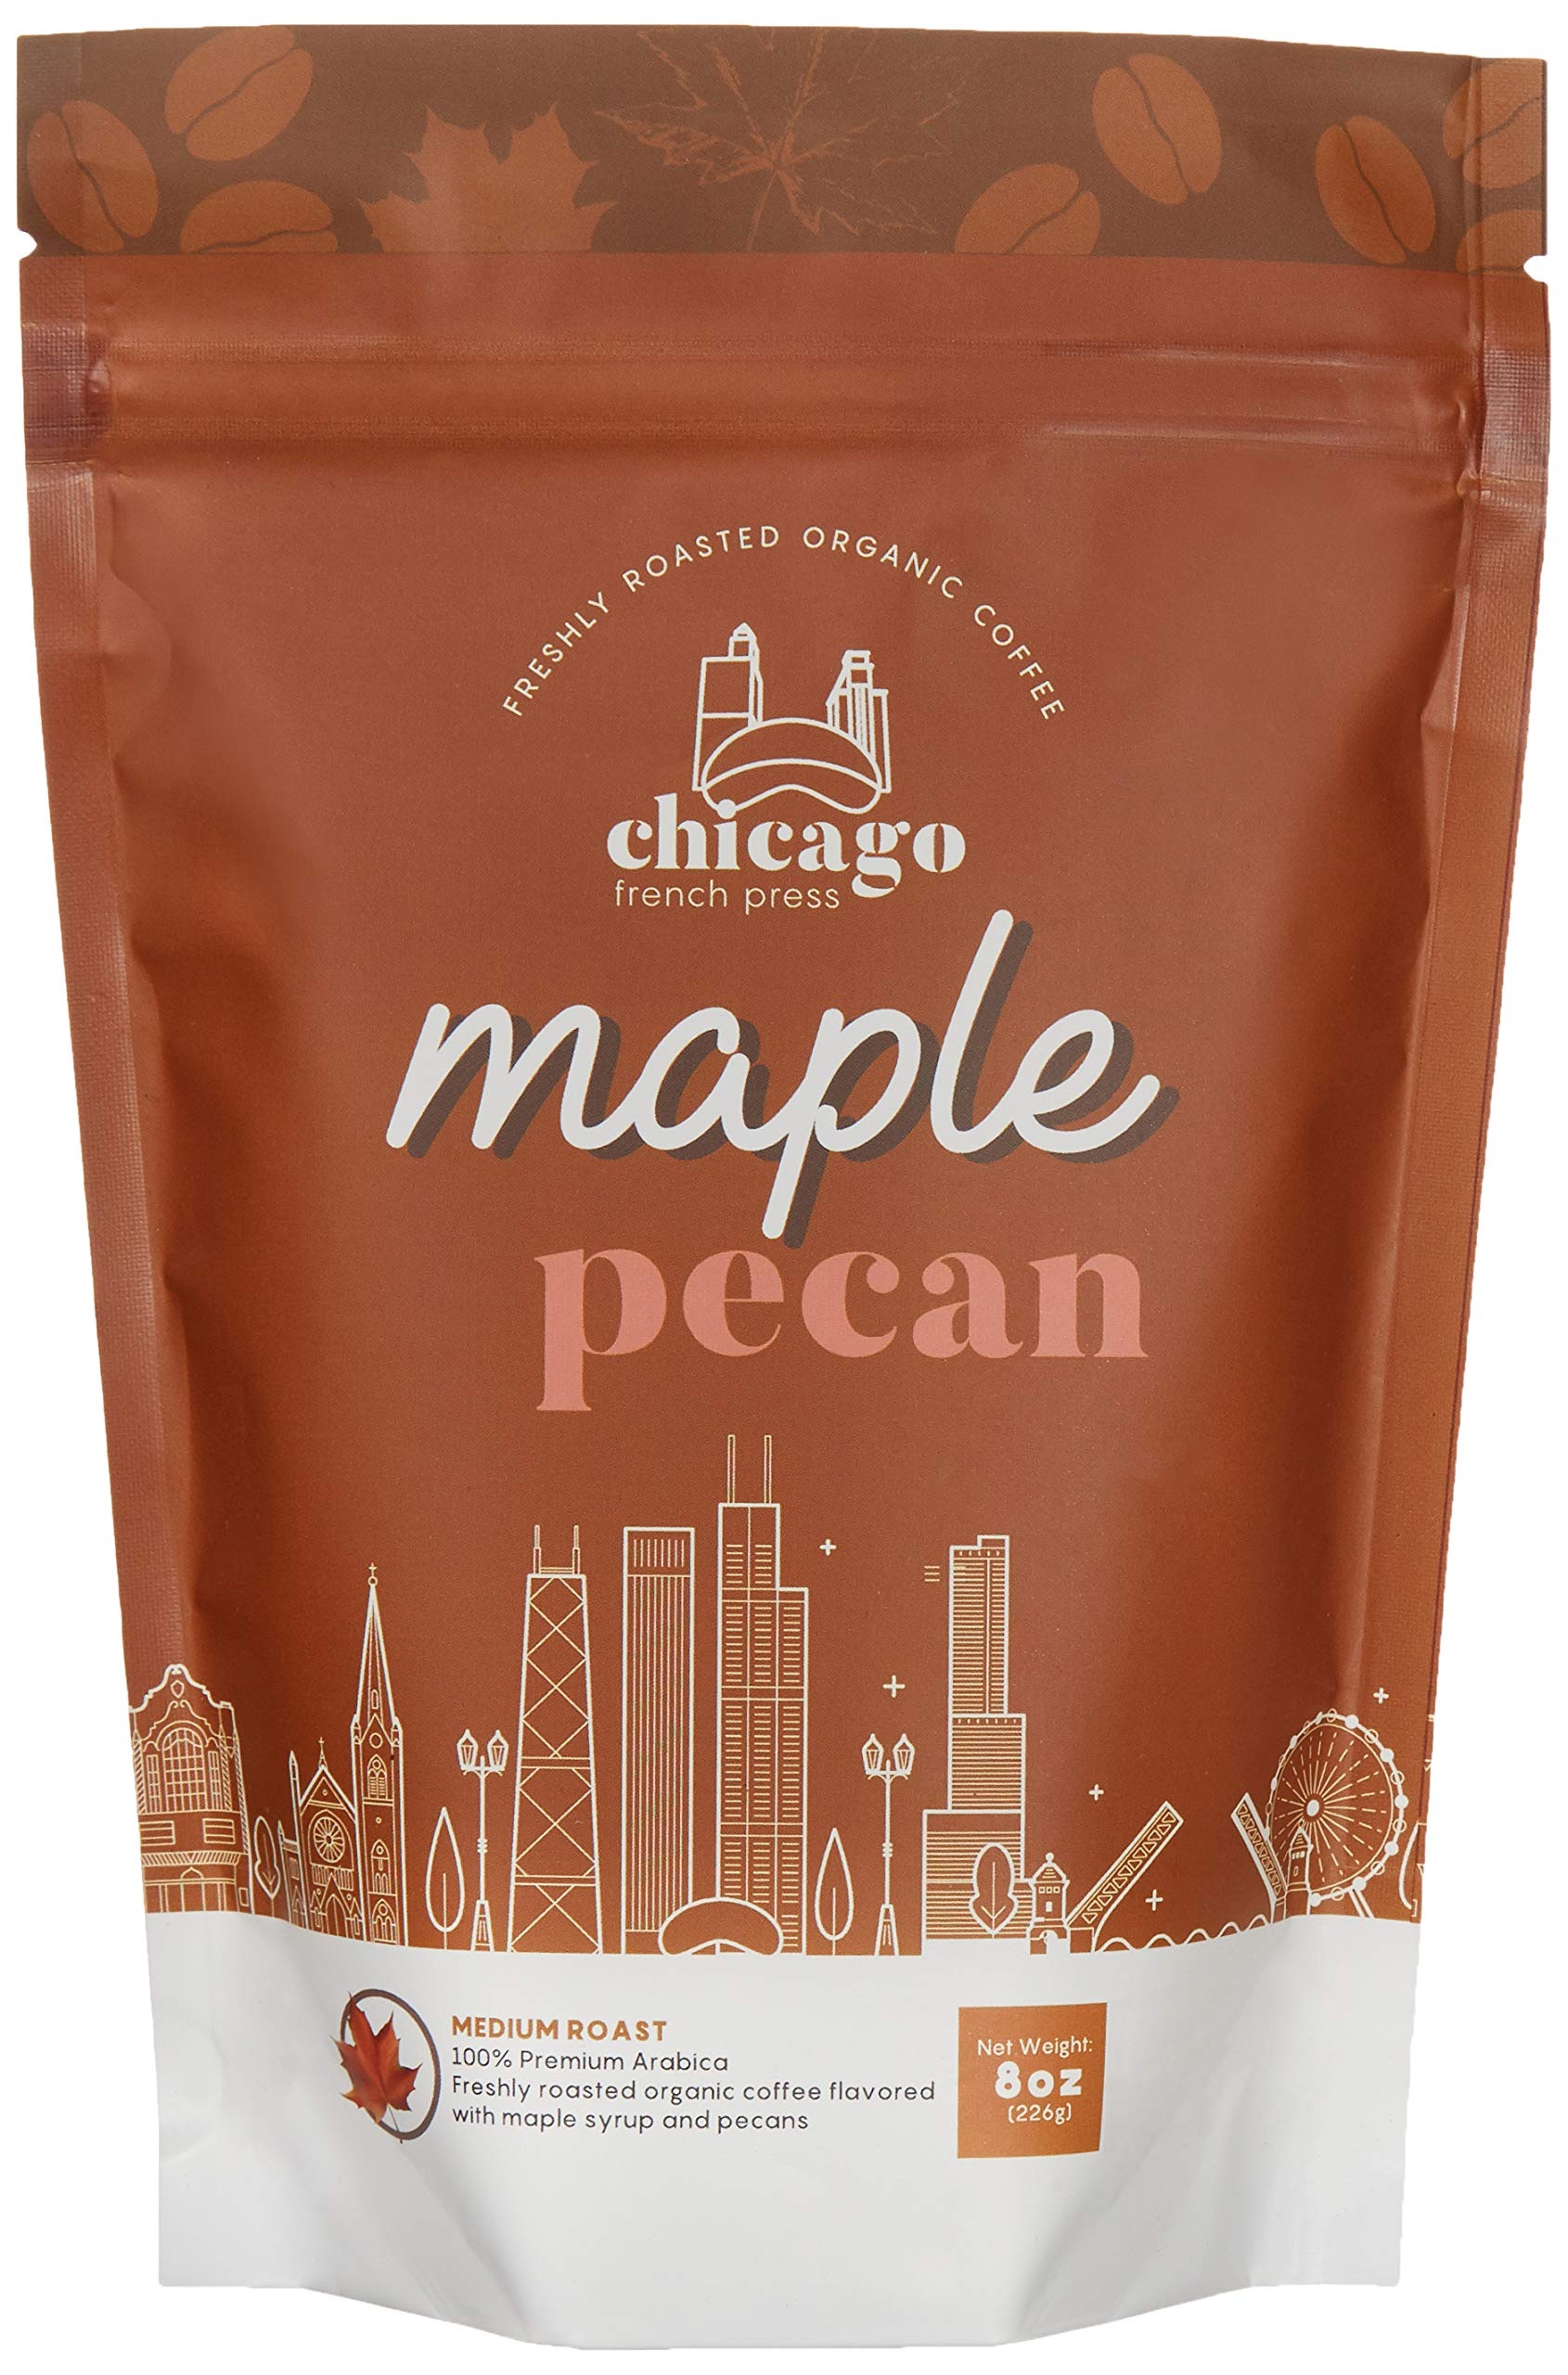
Item Name: Chicago French Press - Maple Pecan - Freshly Roasted Whole Bean Coffee
Bullet Point 1: PREMIUM COFFEE: Specialty grade, non-GMO, 100% arabica beans.
Bullet Point 2: SUPERIOR TASTE, FLAVORED BY HAND: Brews an authentically flavorful cup. Blended with toasted pecans and Vermont Maple flavoring, our Maple Pecan roast brews a versatile, full-bodied cup with subtle tasting notes of milk chocolate and hints of pralines and cream. All flavored varieties contain natural and artificial flavors.
Bullet Point 3: LONG-LASTING FRESHNESS: Resealable bag with zipper and degassing valve for maximum freshness.
Bullet Point 4: BREW YOUR OWN WAY: Brew, sip and savor Chicago French Press coffee in the comfort of your home or on-the-go in any standard coffee maker, pour over or brewing equipment. For best results, store in a cool, dark location and use filtered water when brewing.
Bullet Point 5: GREAT GIFT: Give the gift of a great coffee! Reward your spouse, co-worker (or yourself) with their next favorite brew.
Product Description: Chicago French Press’ Maple Pecan coffee brews a smooth and flavorful cup with hints of nutty undertones. Flavored with Vermont Maple Syrup and blended with toasted pecans, its premium 100% Arabica beans are freshly roasted in small batches in the Windy City.
Value: 12.0
Unit: Ounce

Price: 12.99